Crystal Creek Media

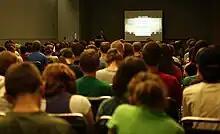
Photo from the Film Camp held in Richmond, Virginia.

Crystal Creek Media's Film Camp is a national tour designed to train young Christian artists in the discipline of filmmaking. Film Camp events have been held in Rochester, New York; Manchester, Missouri; Pasadena, California; Duluth, Georgia; Kissimmee, Florida; Oconomowoc, Wisconsin; Richmond, Virginia; Phoenix, Arizona; College Station, Texas; and Montgomery, Alabama. In addition to the live events, Film Camp also has a one semester curriculum on DVD.